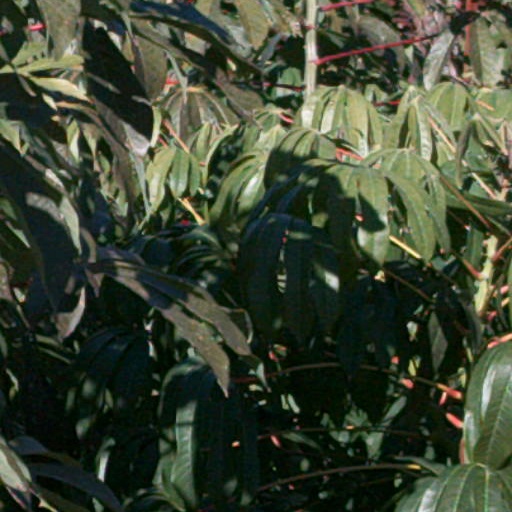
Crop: cassava